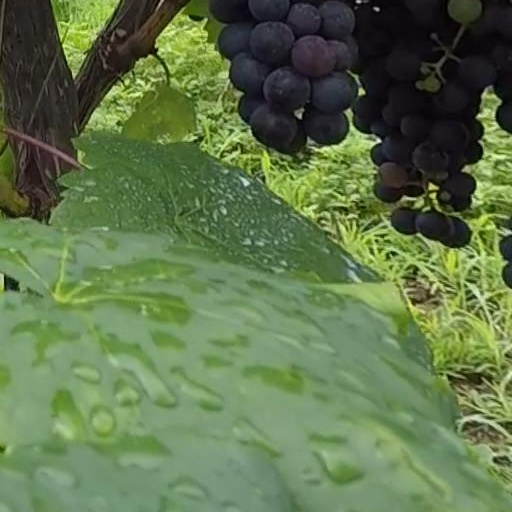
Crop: grape